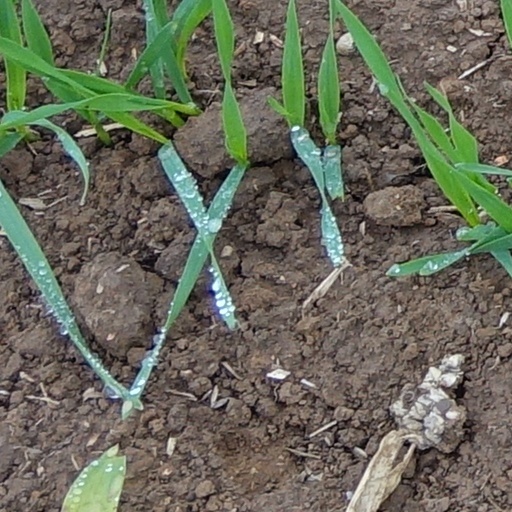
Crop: wheat